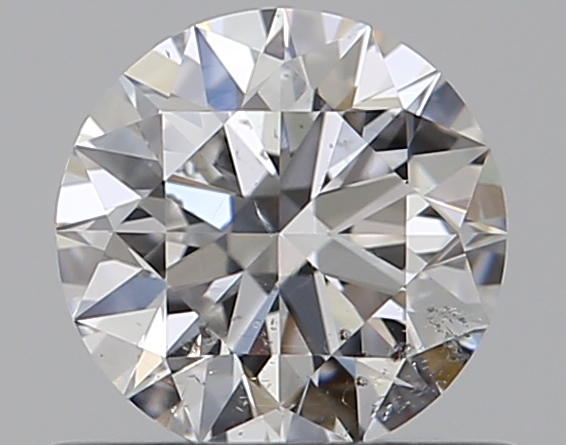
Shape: round
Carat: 0.53
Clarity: SI1
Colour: D
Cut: EX
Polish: EX
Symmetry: EX
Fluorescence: F
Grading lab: GIA
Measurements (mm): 5.19 x 5.2 x 3.22